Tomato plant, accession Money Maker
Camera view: tilt-top (135 deg); turntable rotation: 180 degrees
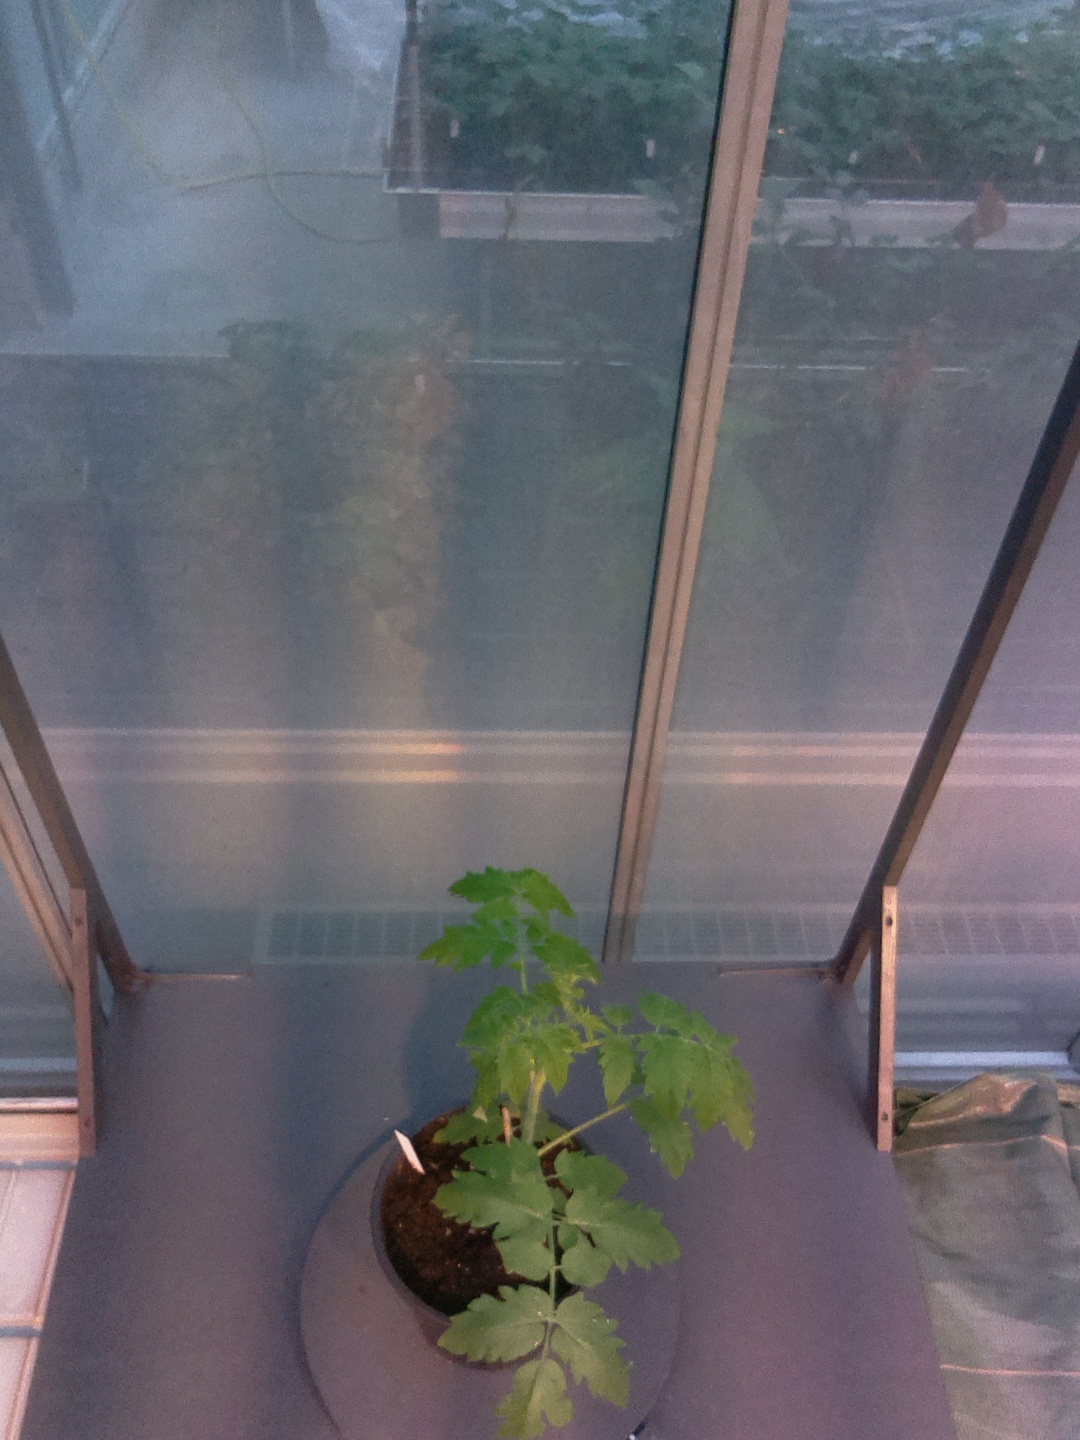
BBCH growth stage 13: 6 of true leaves visible